Theater (warfare)

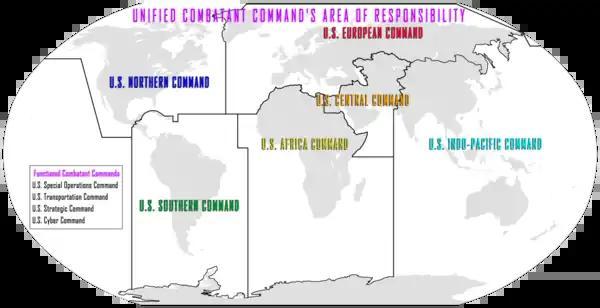
Unified Combatant Command of the United States

The term "theater of operations" was defined in the American field manuals as the land and sea areas to be invaded or defended, including areas necessary for administrative activities incident to the military operations (chart 12). In accordance with the experience of World War I, it was usually conceived of as a large land mass over which continuous operations would take place and was divided into two chief areas—the combat zone, or the area of active fighting, and the communications zone, or area required for administration of the theater. As the armies advanced, both these zones and the areas into which they were divided would shift forward to new geographic areas of control.